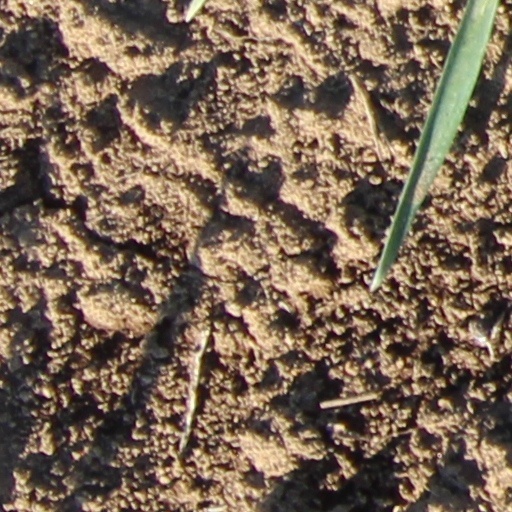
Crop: wheat